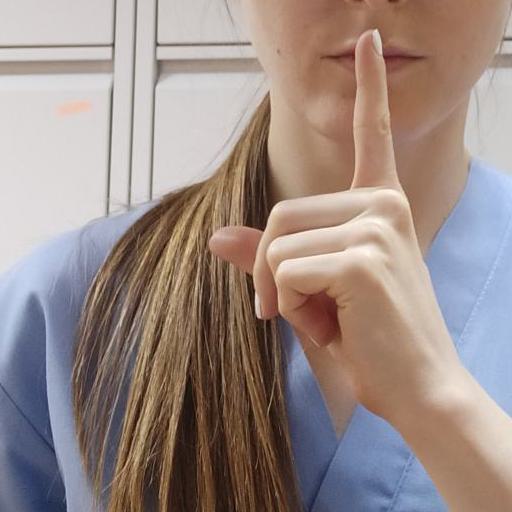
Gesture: mute